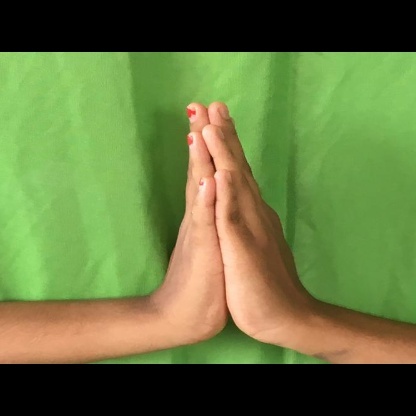
Mudra: Anjali